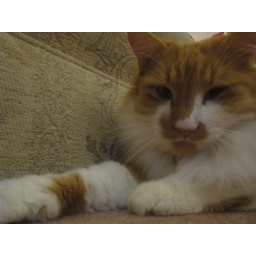
335. At my parents this evening and my aunt's cute cat garfield is sat by my feet.